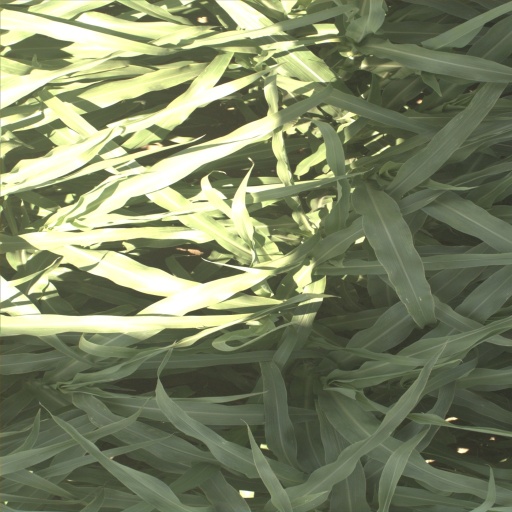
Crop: sorghum